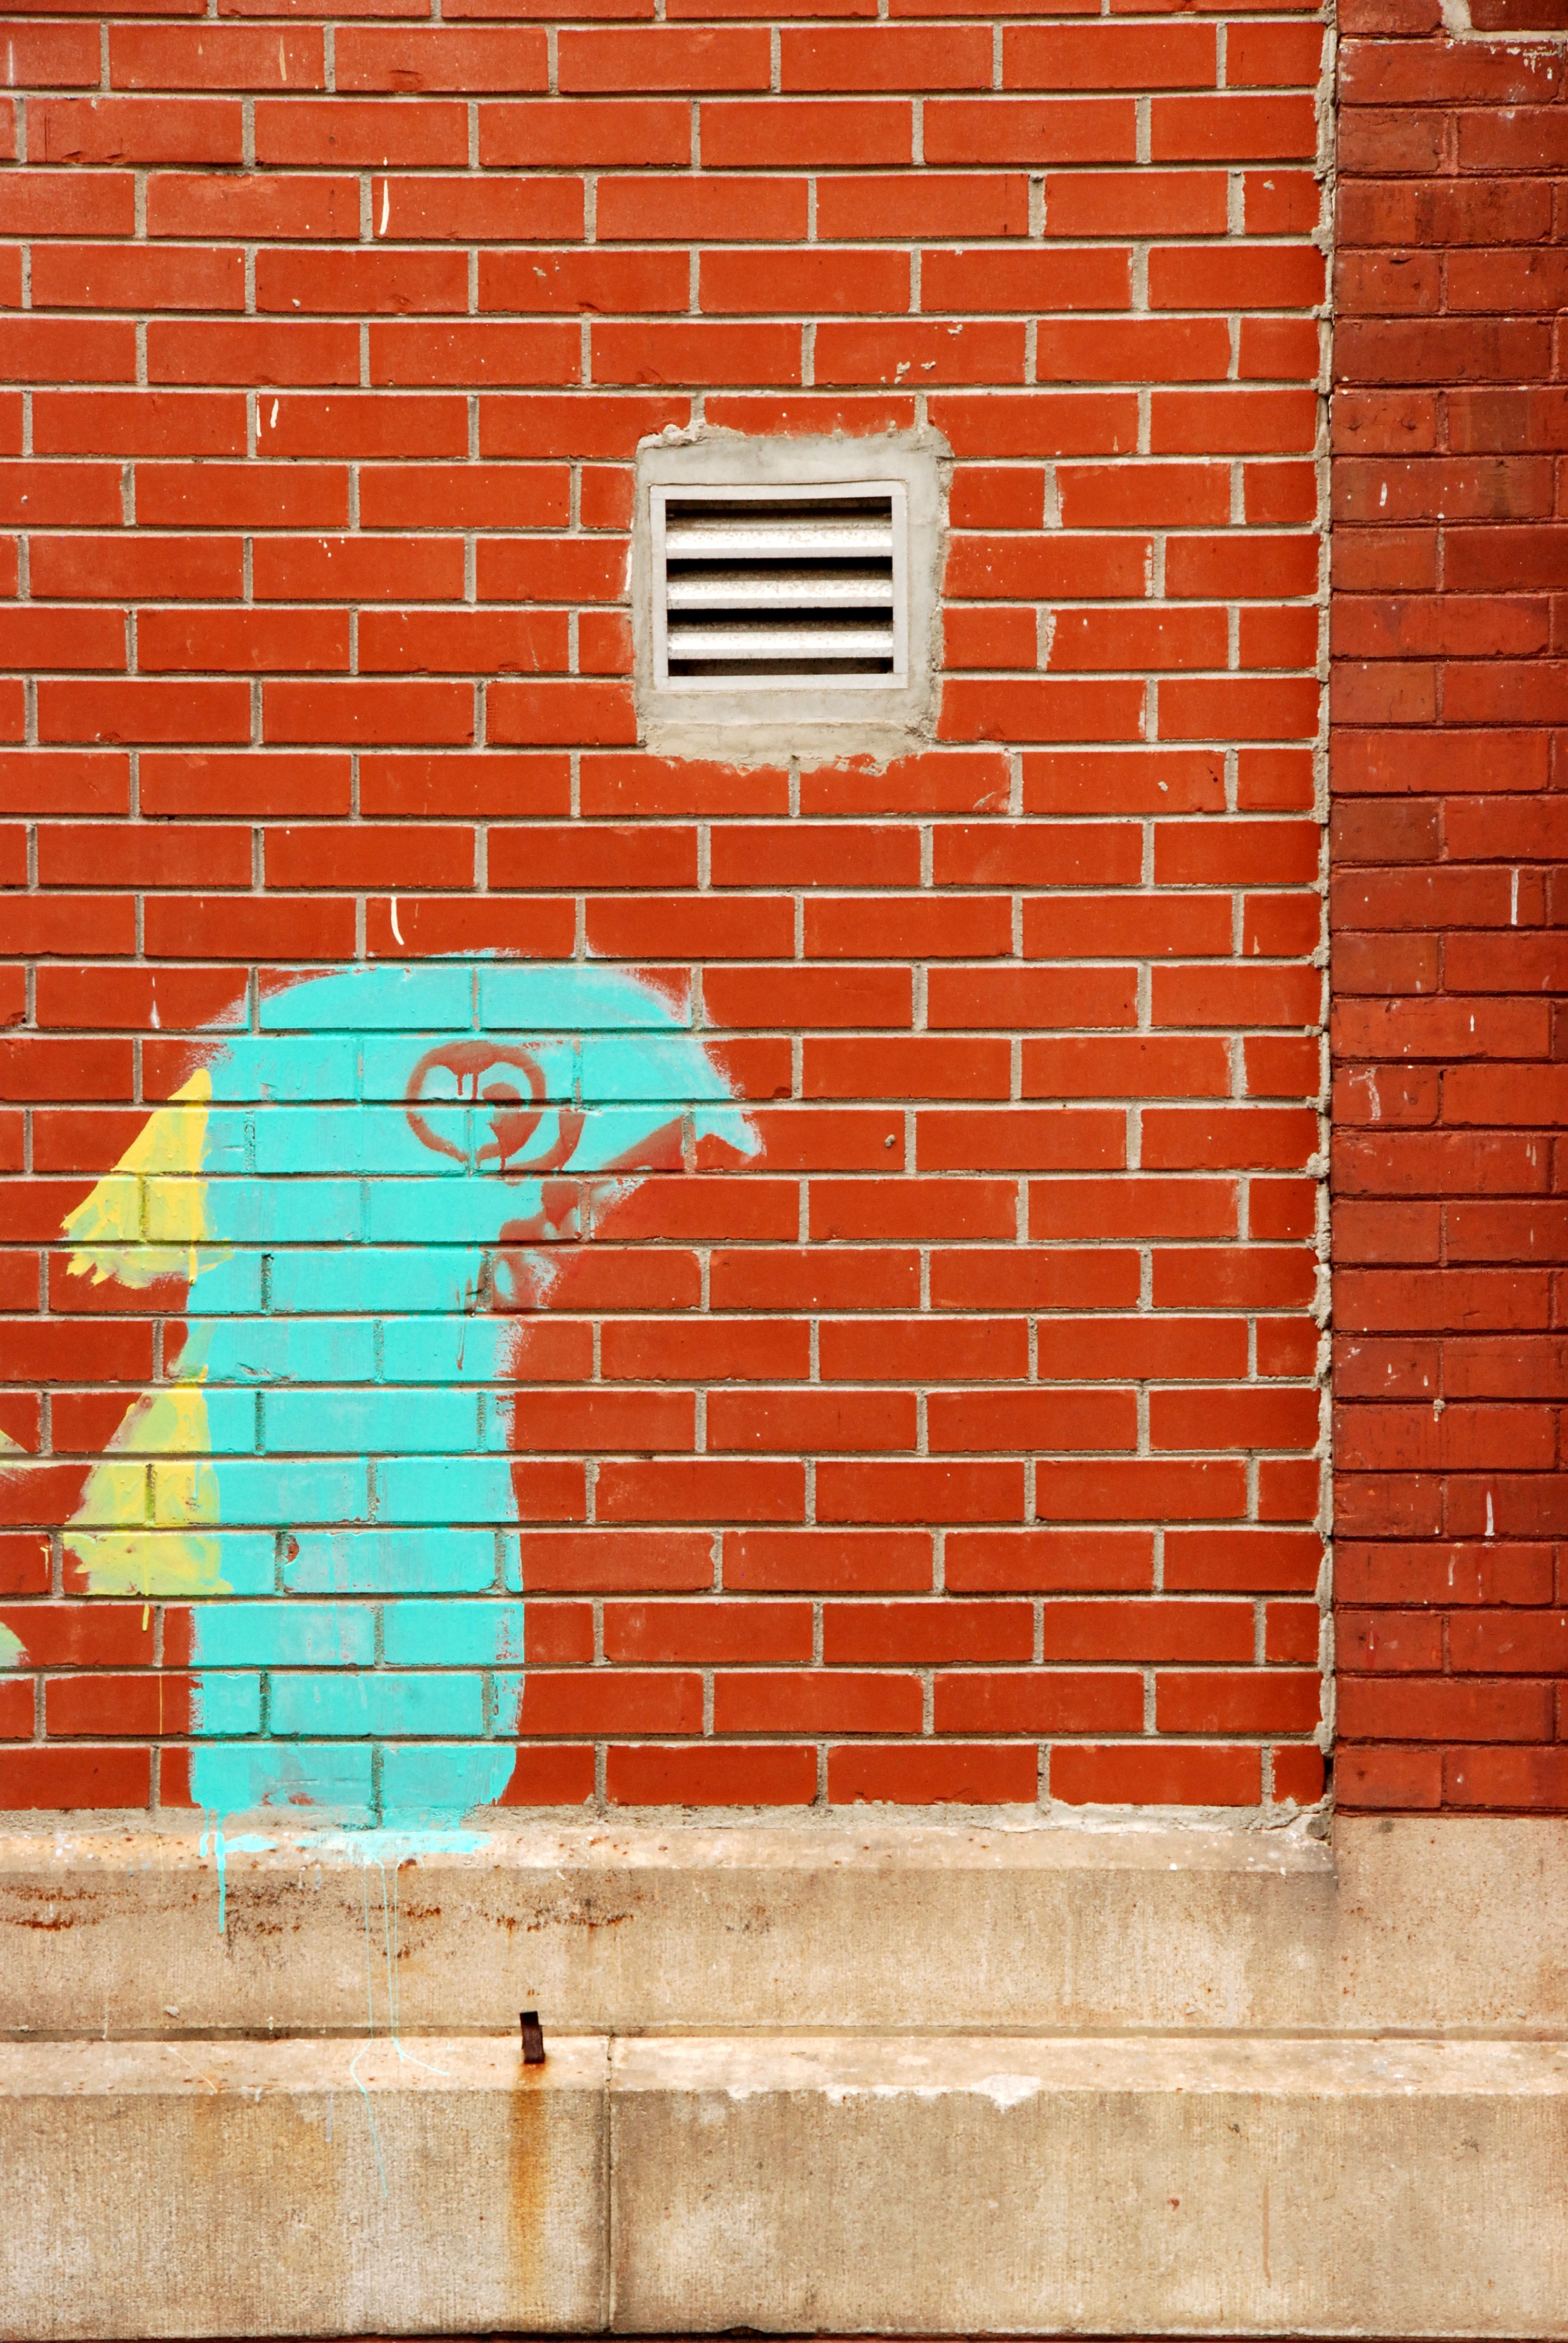
wood, window, wall, red, color, brick, material, art, brickwork, road surface